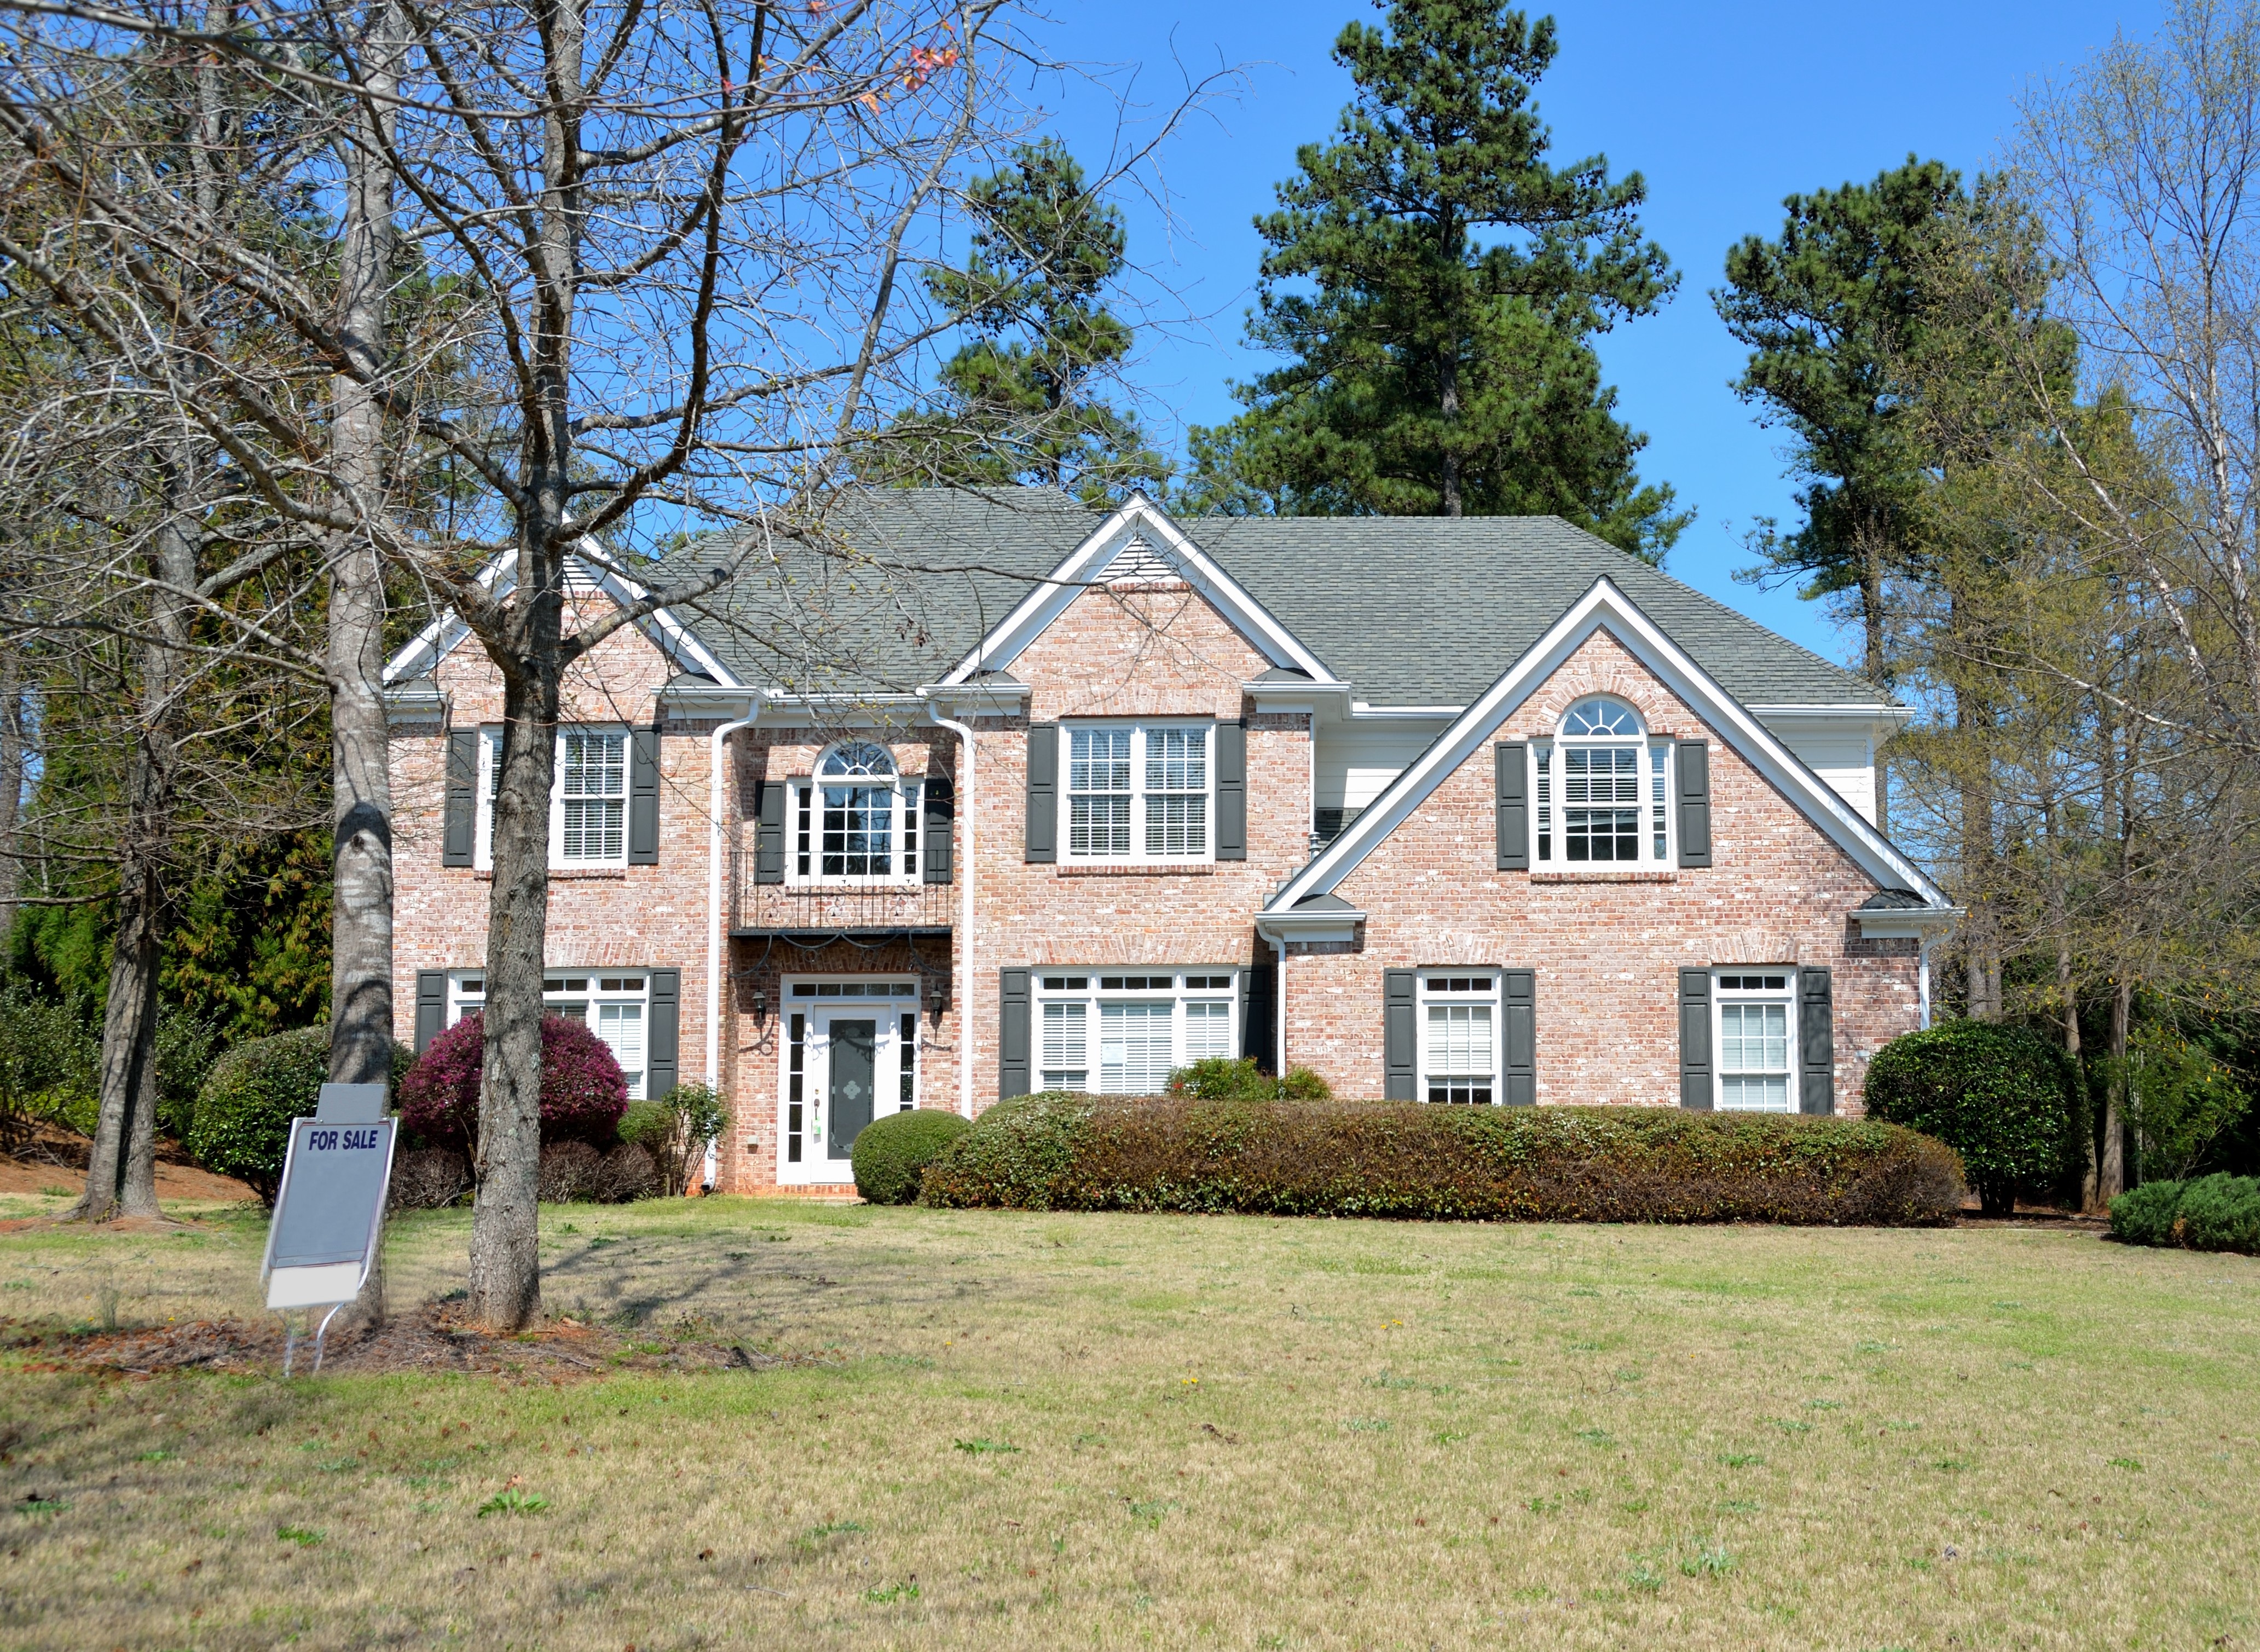
architecture, sky, farm, lawn, house, roof, building, home, suburb, sign, construction, cottage, backyard, residence, property, business, residential, family, farmhouse, plantation, new, estate, buy, yard, selling, sell, siding, finance, manor house, real estate, for sale, agent, new home, mortgage, realtor, purchase, buyer, loan, homes for sale, residential area